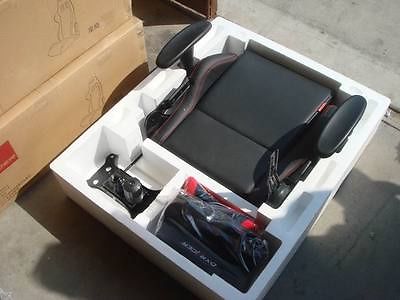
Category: chair